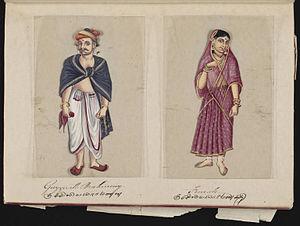
Une religion est un système de pratiques et de croyances en usage dans un groupe ou une communauté.